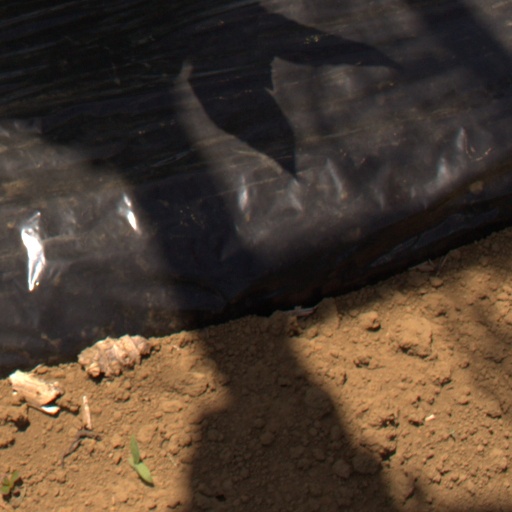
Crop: Jerusalem artichoke